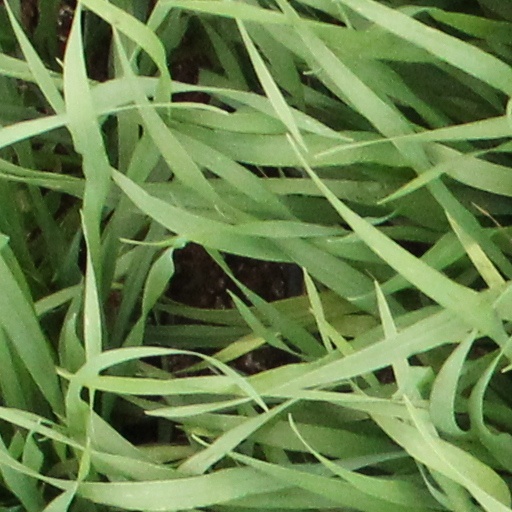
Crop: wheat